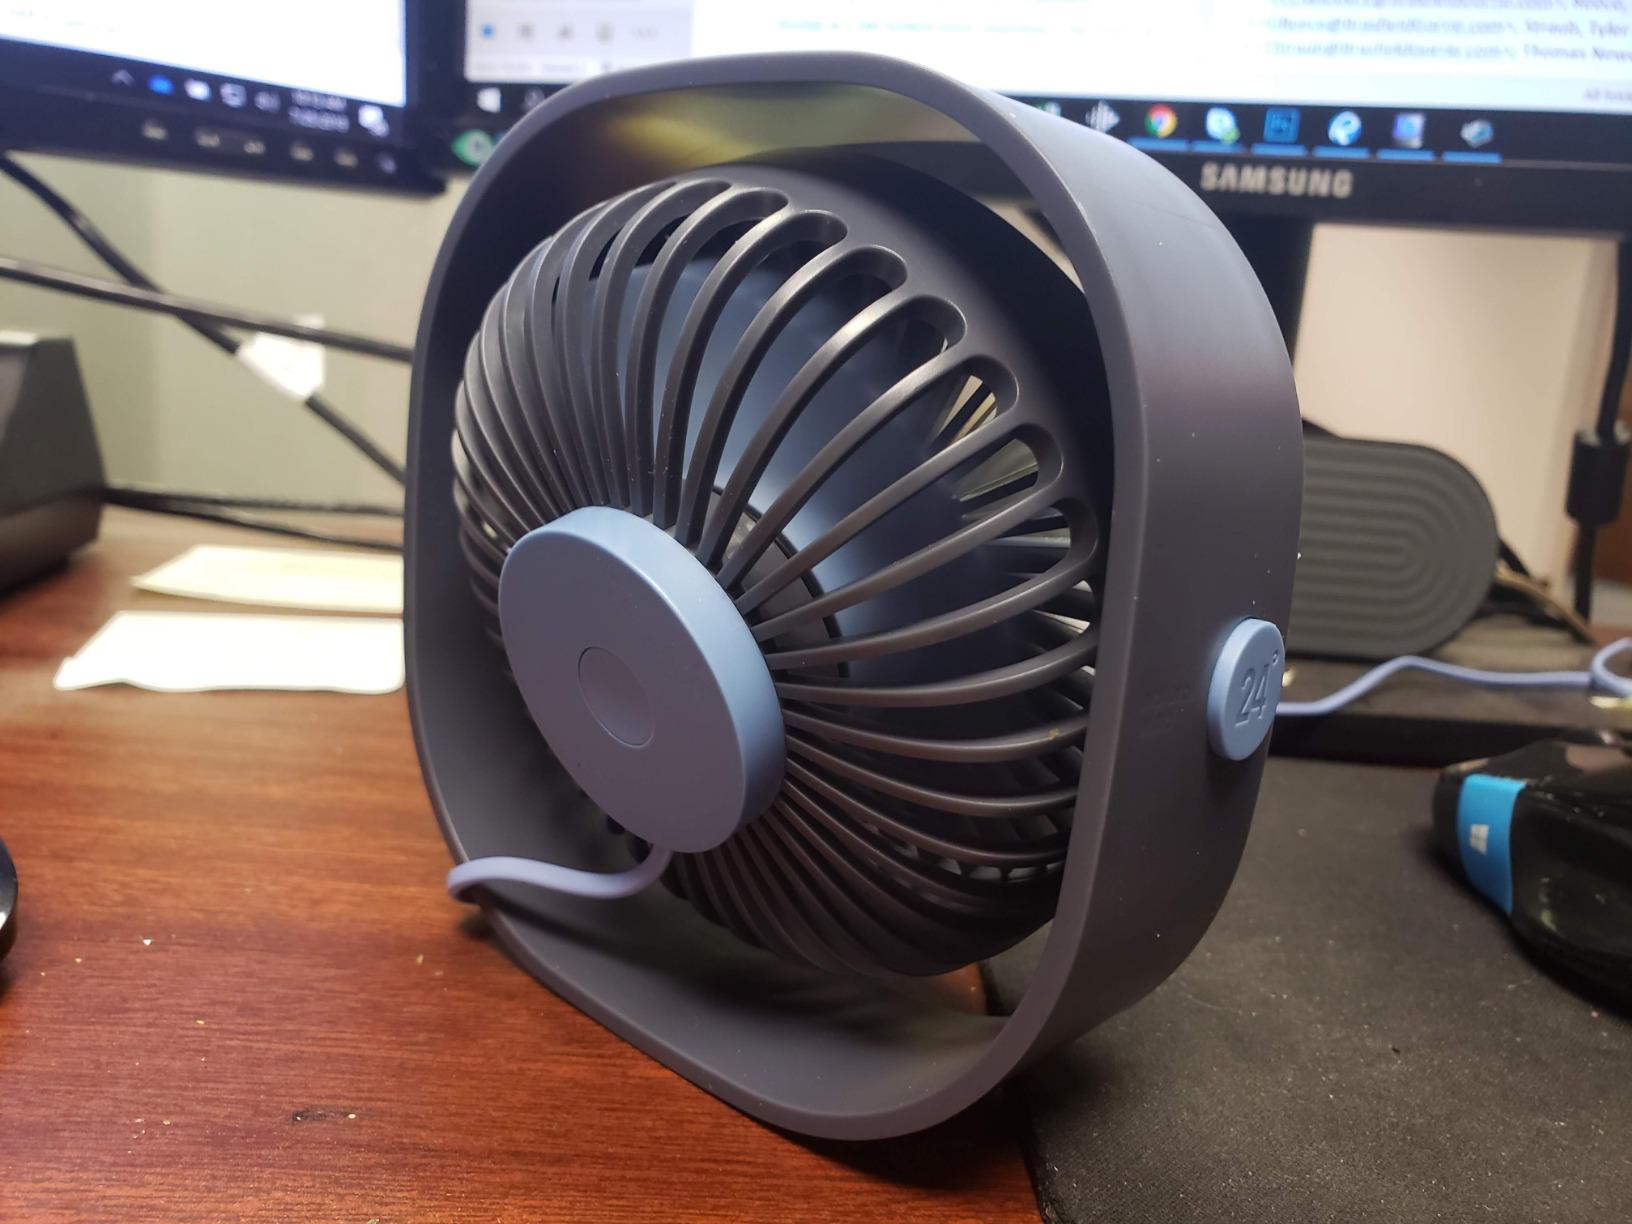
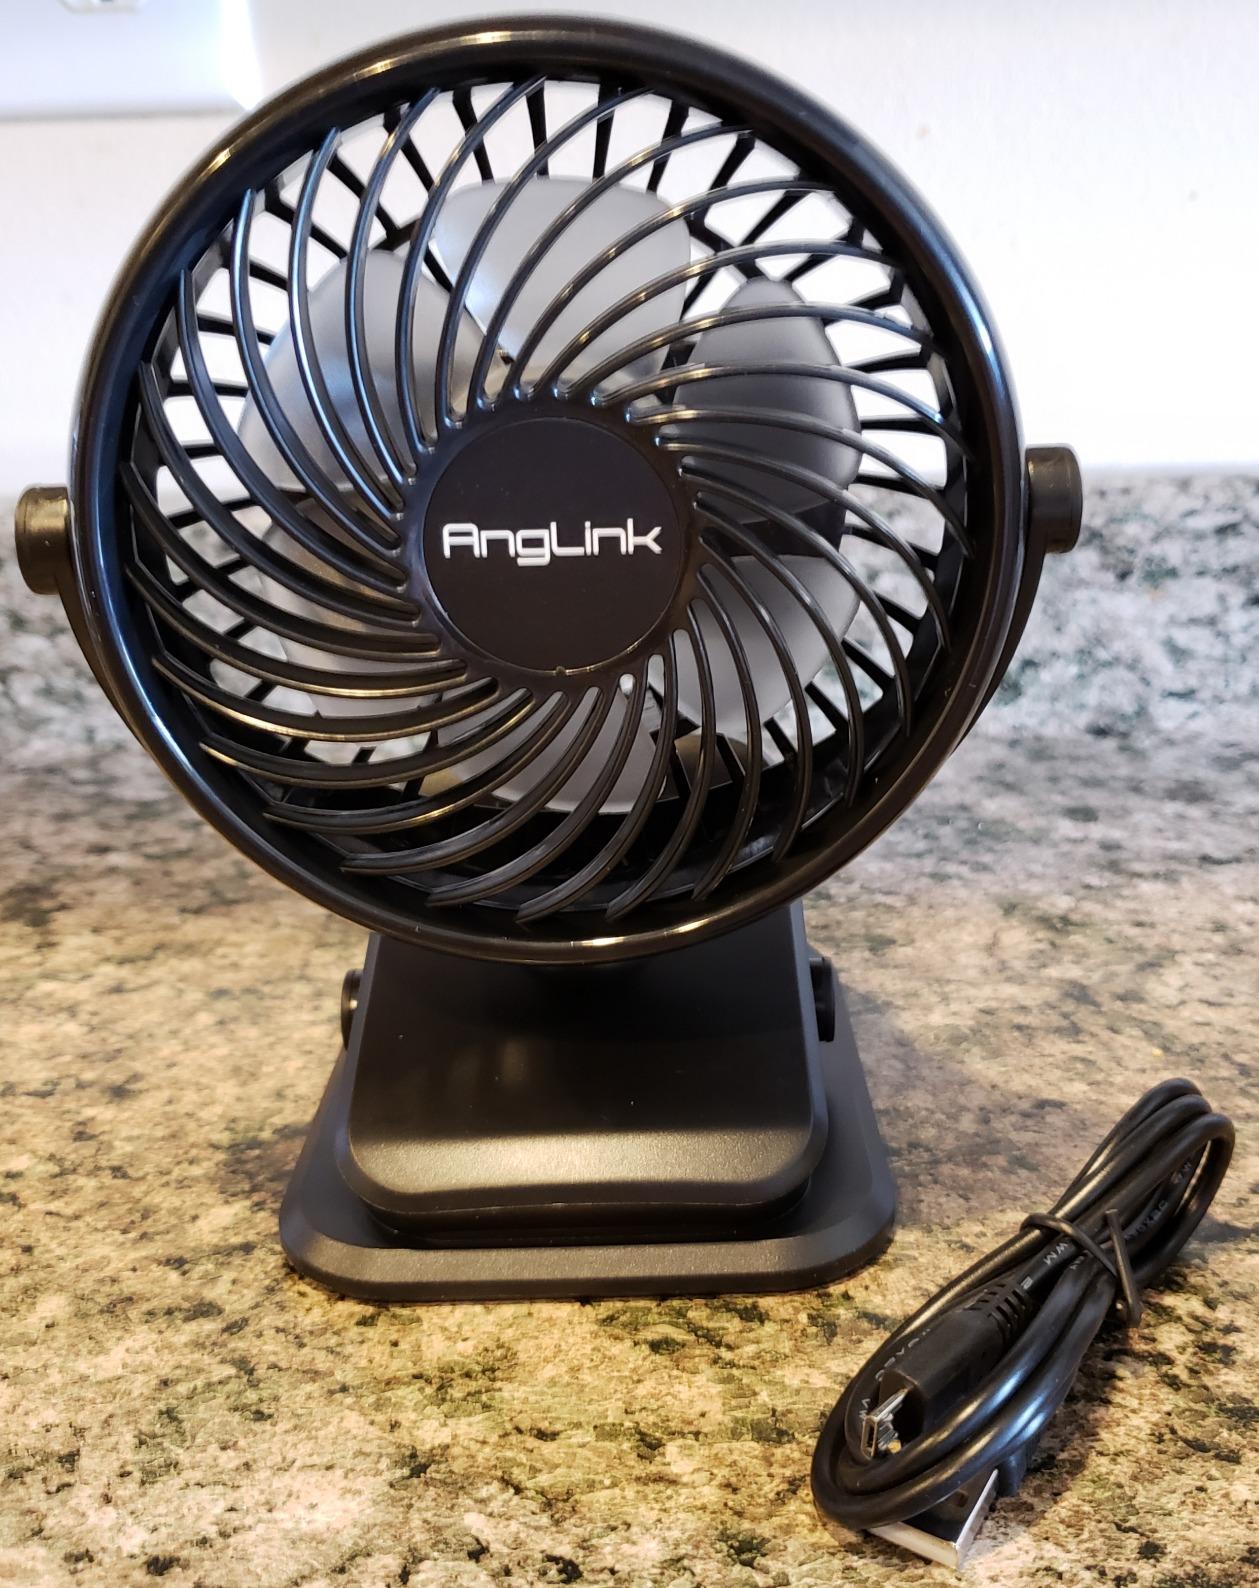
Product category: fan
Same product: no